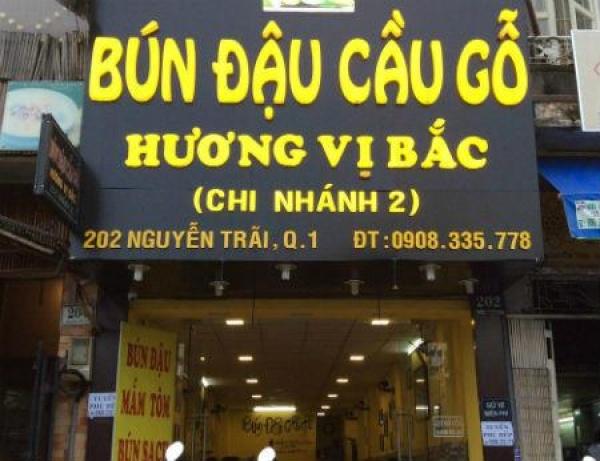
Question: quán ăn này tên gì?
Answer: bún đậu cầu gỗ